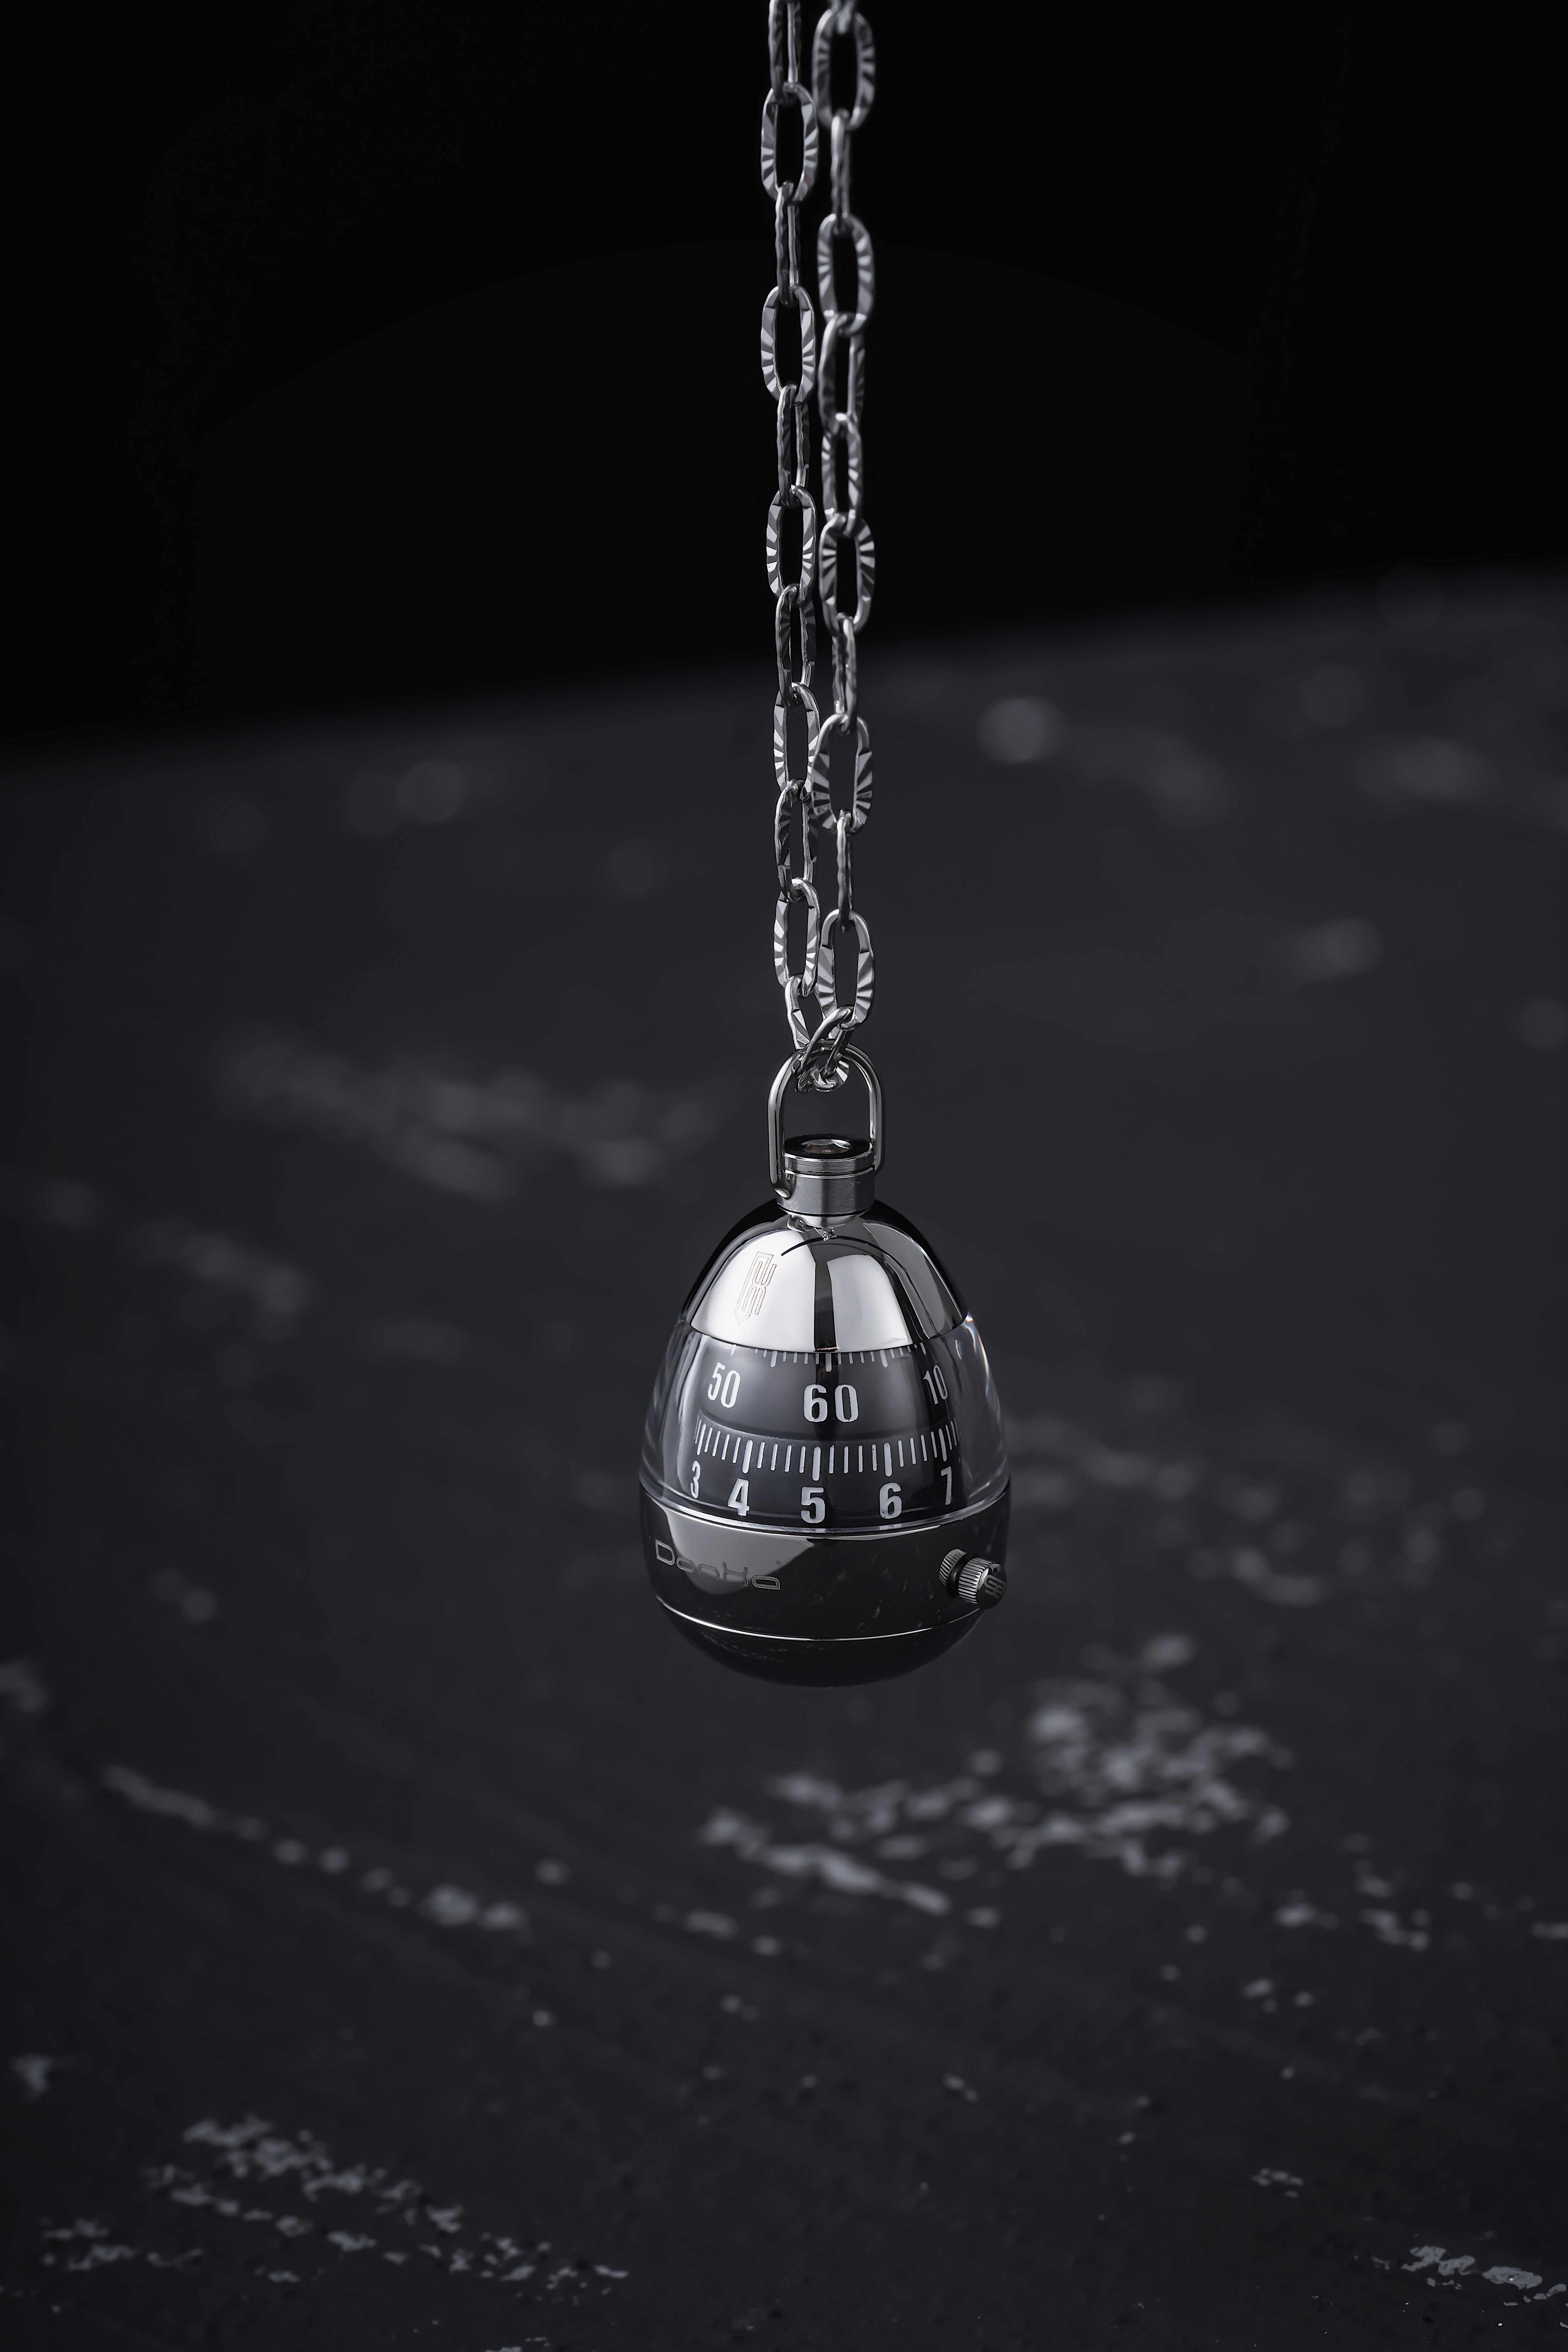
art, silver, body jewelry, jewellery, ornament, circle, font, automotive lighting, electric blue, metal, chain, darkness, fashion accessory, glass, macro photography, monochrome photography, still life photography, monochrome, flash photography, interior design, still life, ball, sphere